Tillie Pierce

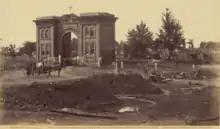
Gate at Evergreen Cemetery after the Battle of Gettysburg, 1863

Later that night, her parents made plans to send her to what they believed would be a safer place – a farm owned by Jacob Weikert, the father of one of the family's neighbors. They informed her that she would depart with that neighbor (Mrs. Schriver) and her children the next day. The Weikert farm, she was told, was located near the foot of a rocky hill south of Gettysburg known as "Round Top." What her parents could not have known was that, as the Battle of Gettysburg raged over the next three days, their daughter would not only be in a position to witness the intense fighting which occurred nearby, but would also be called upon to help army surgeons care for the fallen men. "The only preparation I made for the departure," she later wrote, "was to carry my best clothes down to the cellar, so that they might be safe when I returned; never thinking of taking any along, nor how long I would stay."